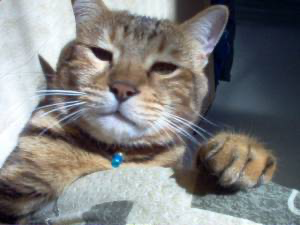
Animal: cat
Breed: Bengal